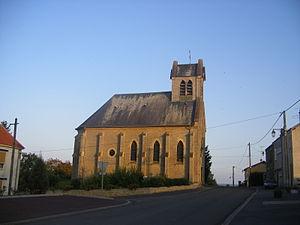
Tremblois-lès-Carignan est une commune française, située dans le département des Ardennes en région Grand Est.